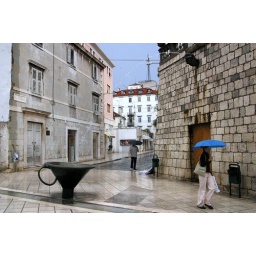
water squirted out of a hand on the wall is caught in a big cup fixed to the pavement.